Wood

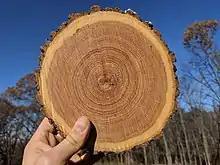
Cross-section of an oak log showing growth rings

No definite relation exists between the annual rings of growth and the amount of sapwood. Within the same species the cross-sectional area of the sapwood is very roughly proportional to the size of the crown of the tree. If the rings are narrow, more of them are required than where they are wide. As the tree gets larger, the sapwood must necessarily become thinner or increase materially in volume. Sapwood is relatively thicker in the upper portion of the trunk of a tree than near the base, because the age and the diameter of the upper sections are less.